Caitríona Ruane

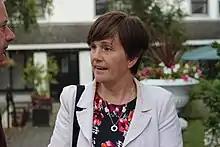
Ruane in 2014

Caitríona Ruane (born 1962) is a Sinn Féin politician who served as the Principal Deputy Speaker of the Northern Ireland Assembly from 2016 to 2017, and was a Member of the Northern Ireland Assembly (MLA) for South Down from 2003 to 2017.